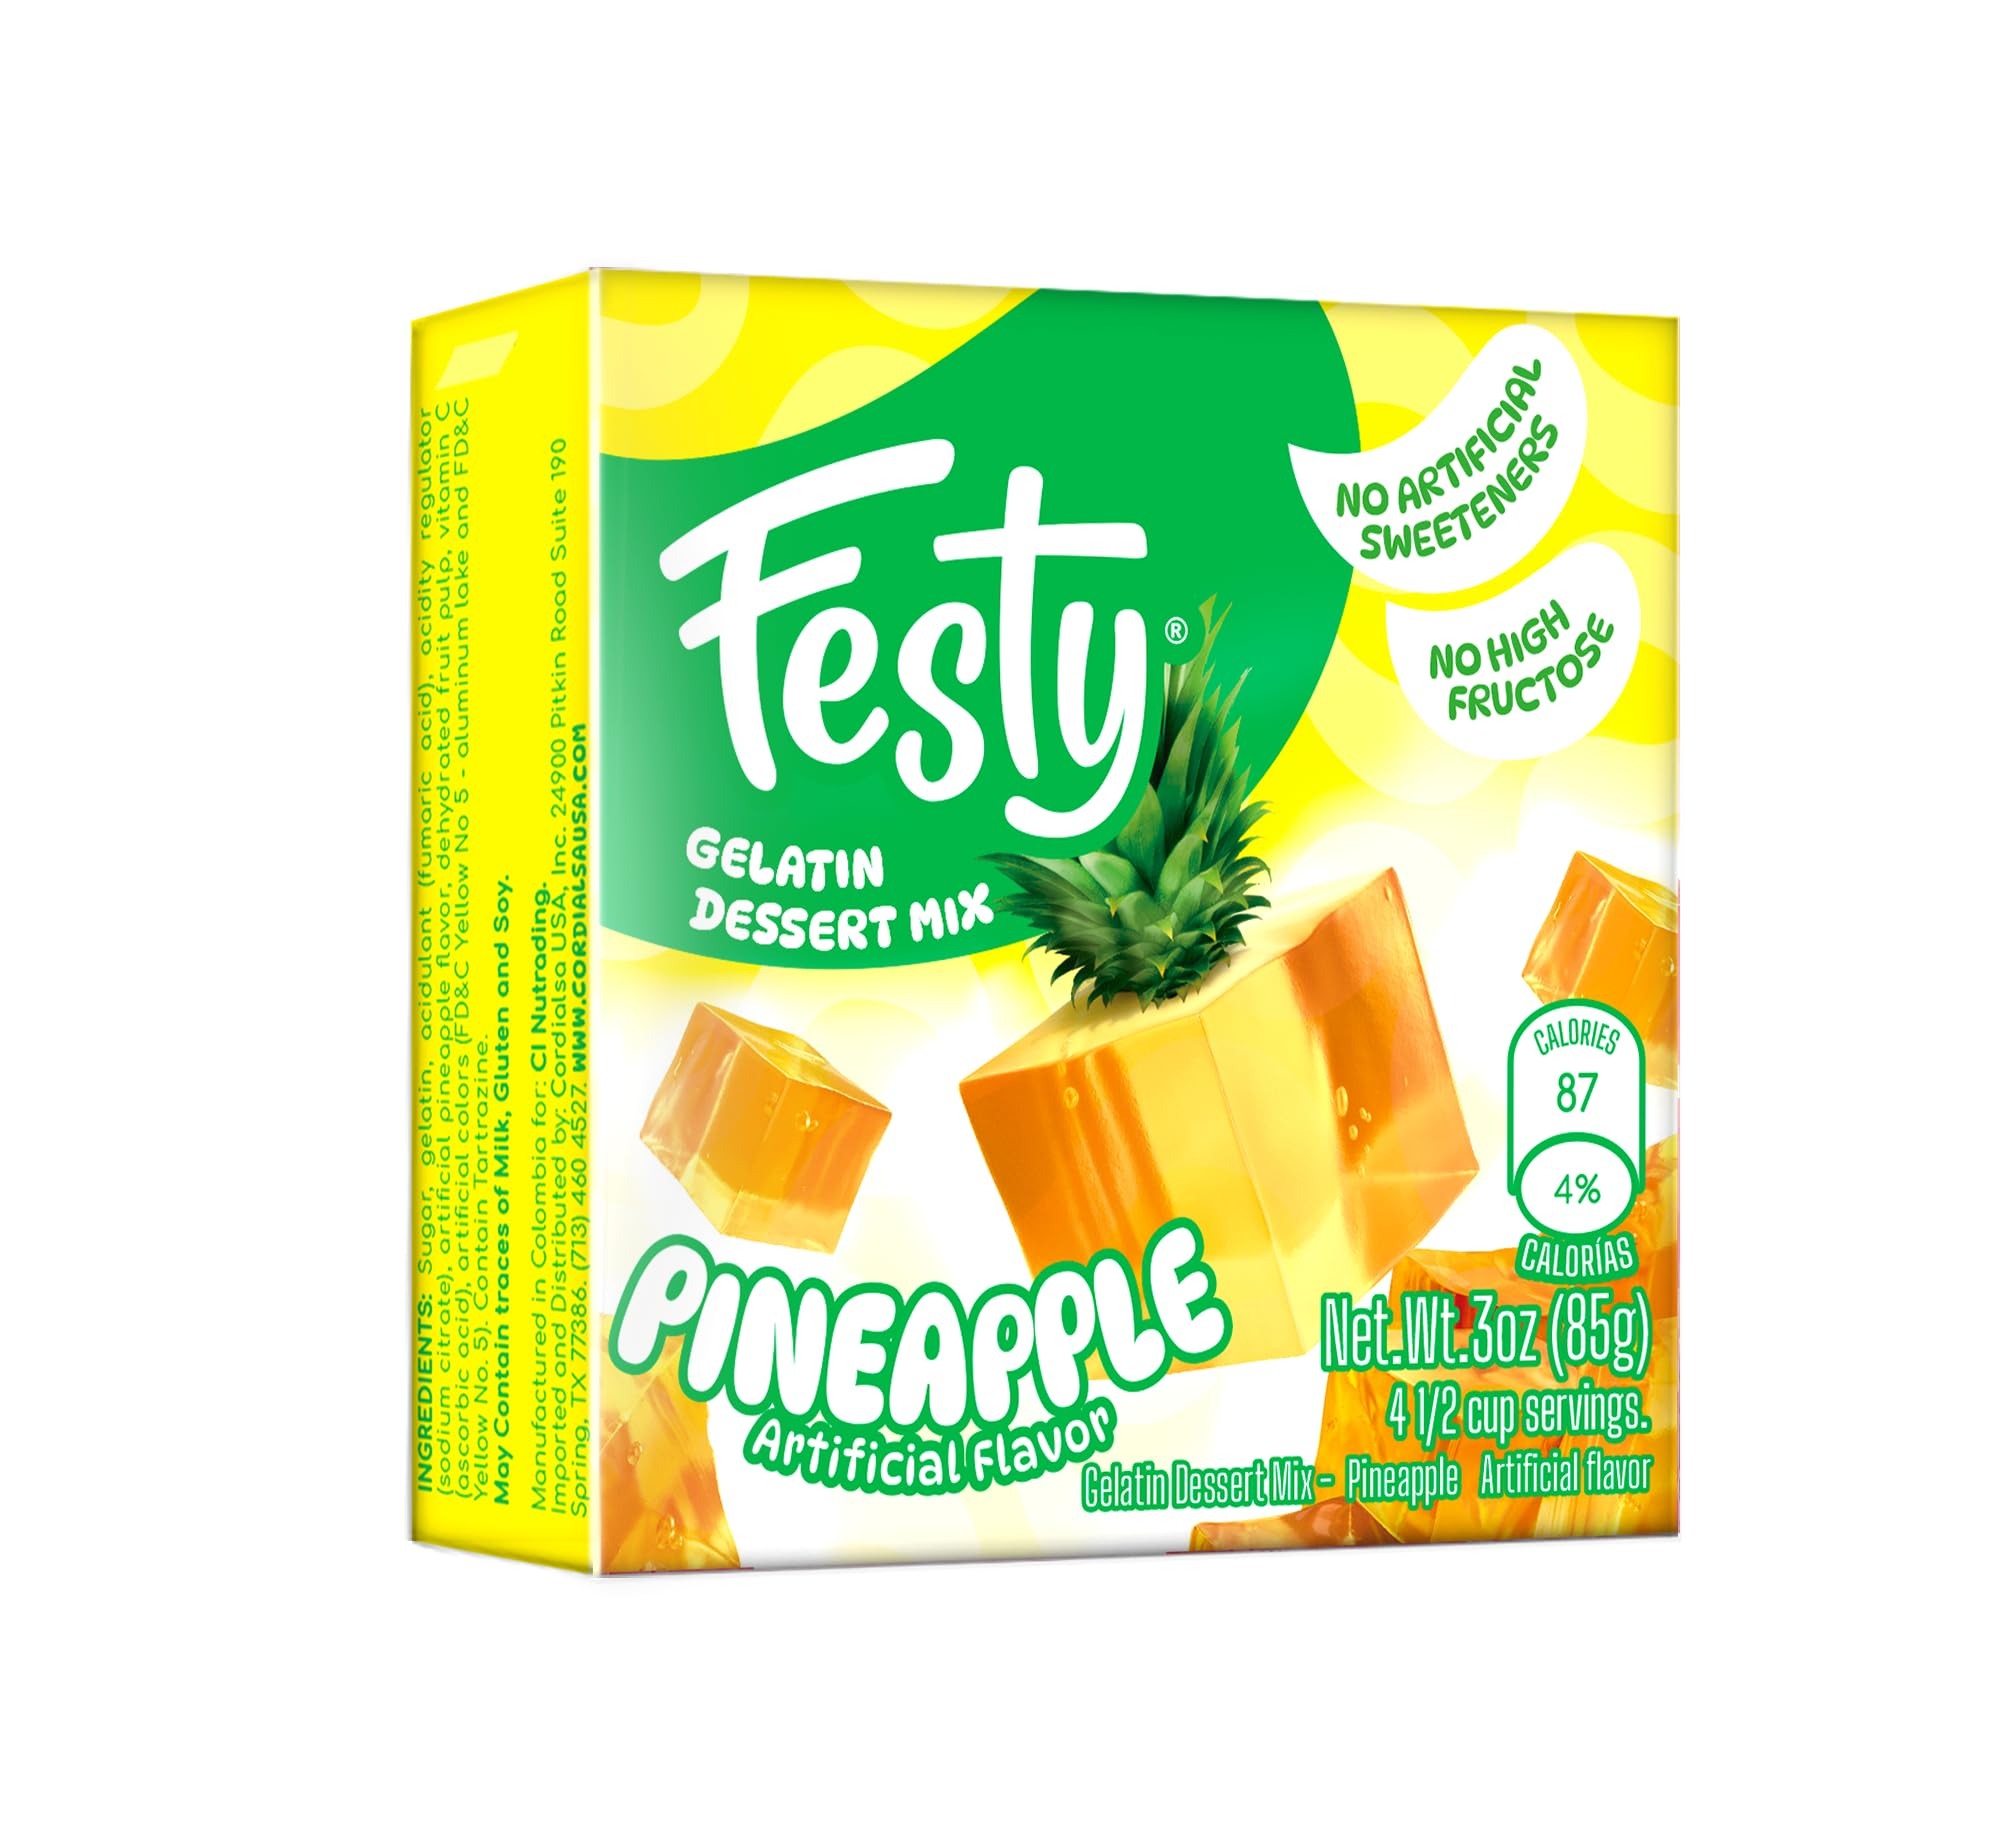
Item Name: Festy Pineapple Gelatin Dessert Mix, 3 oz
Bullet Point 1: Instructions: Add one cup of boiling water per gelatin pack, stir until completely dissolved, add an additional one cup of cold water, mix again and refrigerate for four hours.
Bullet Point 2: Festy contains 60 calories per serving
Bullet Point 3: Package is resealable for freshness
Bullet Point 4: Benefits:With Vitamin C , Dehydrated Fruit Pulp, No artificial sweeteners, No high fructose
Bullet Point 5: Makes 4 (1/2 cup) servings
Value: 3.0
Unit: Ounce

Price: 5.99